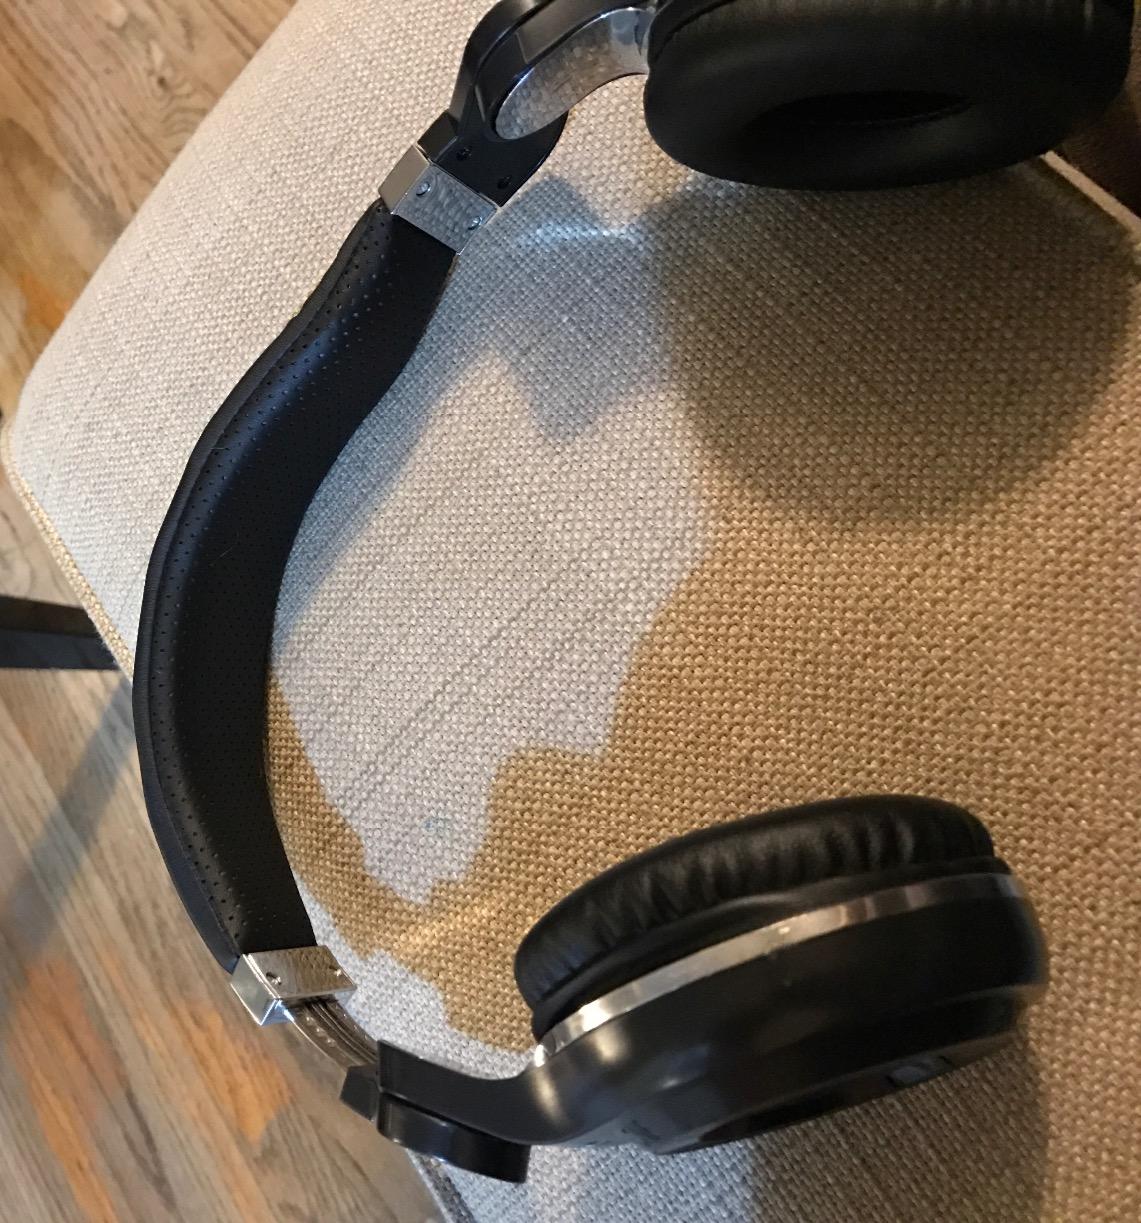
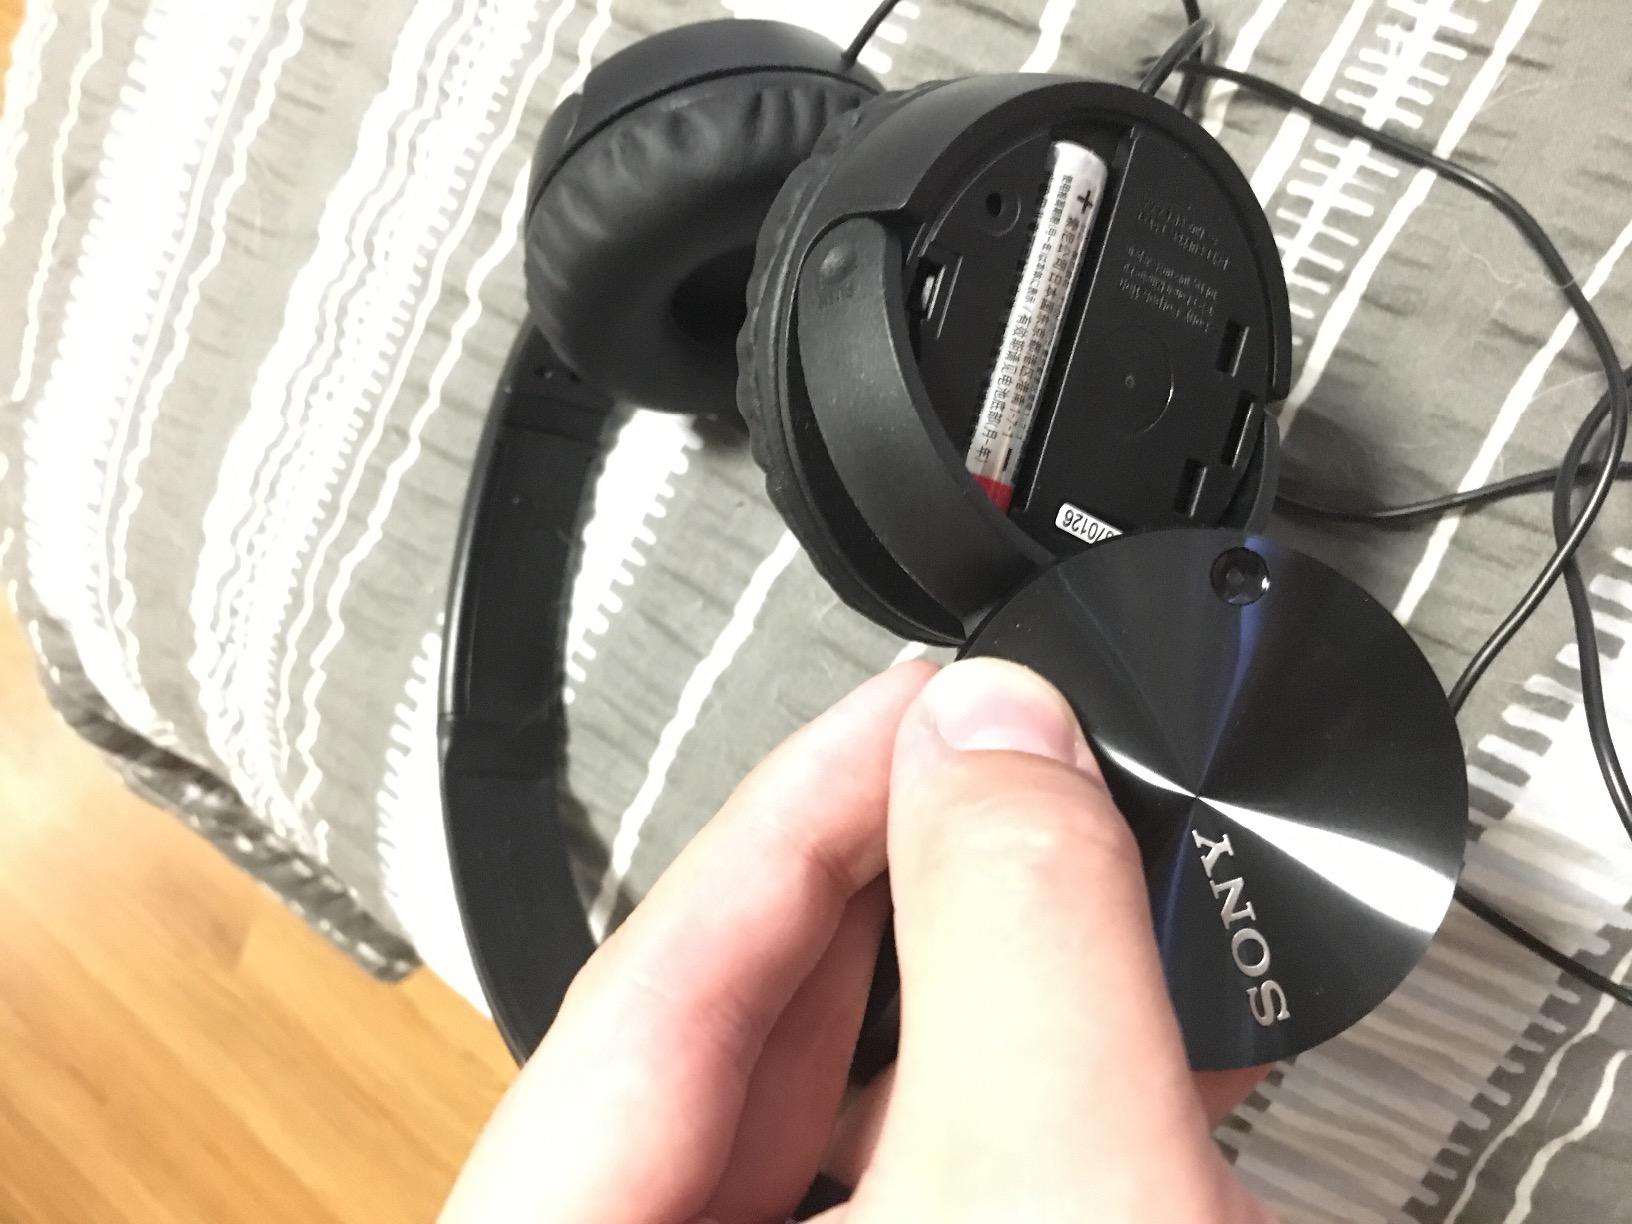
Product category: headphones
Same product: no